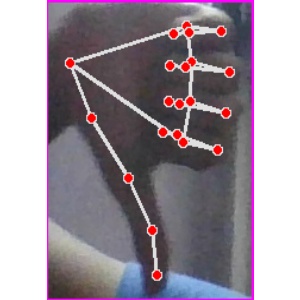
अक्षर: फ